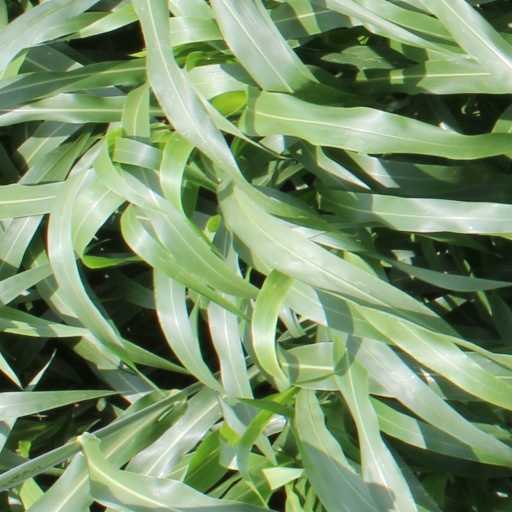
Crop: sorghum